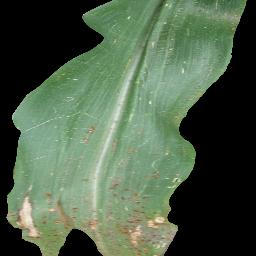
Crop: corn
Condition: (maize)_common_rust